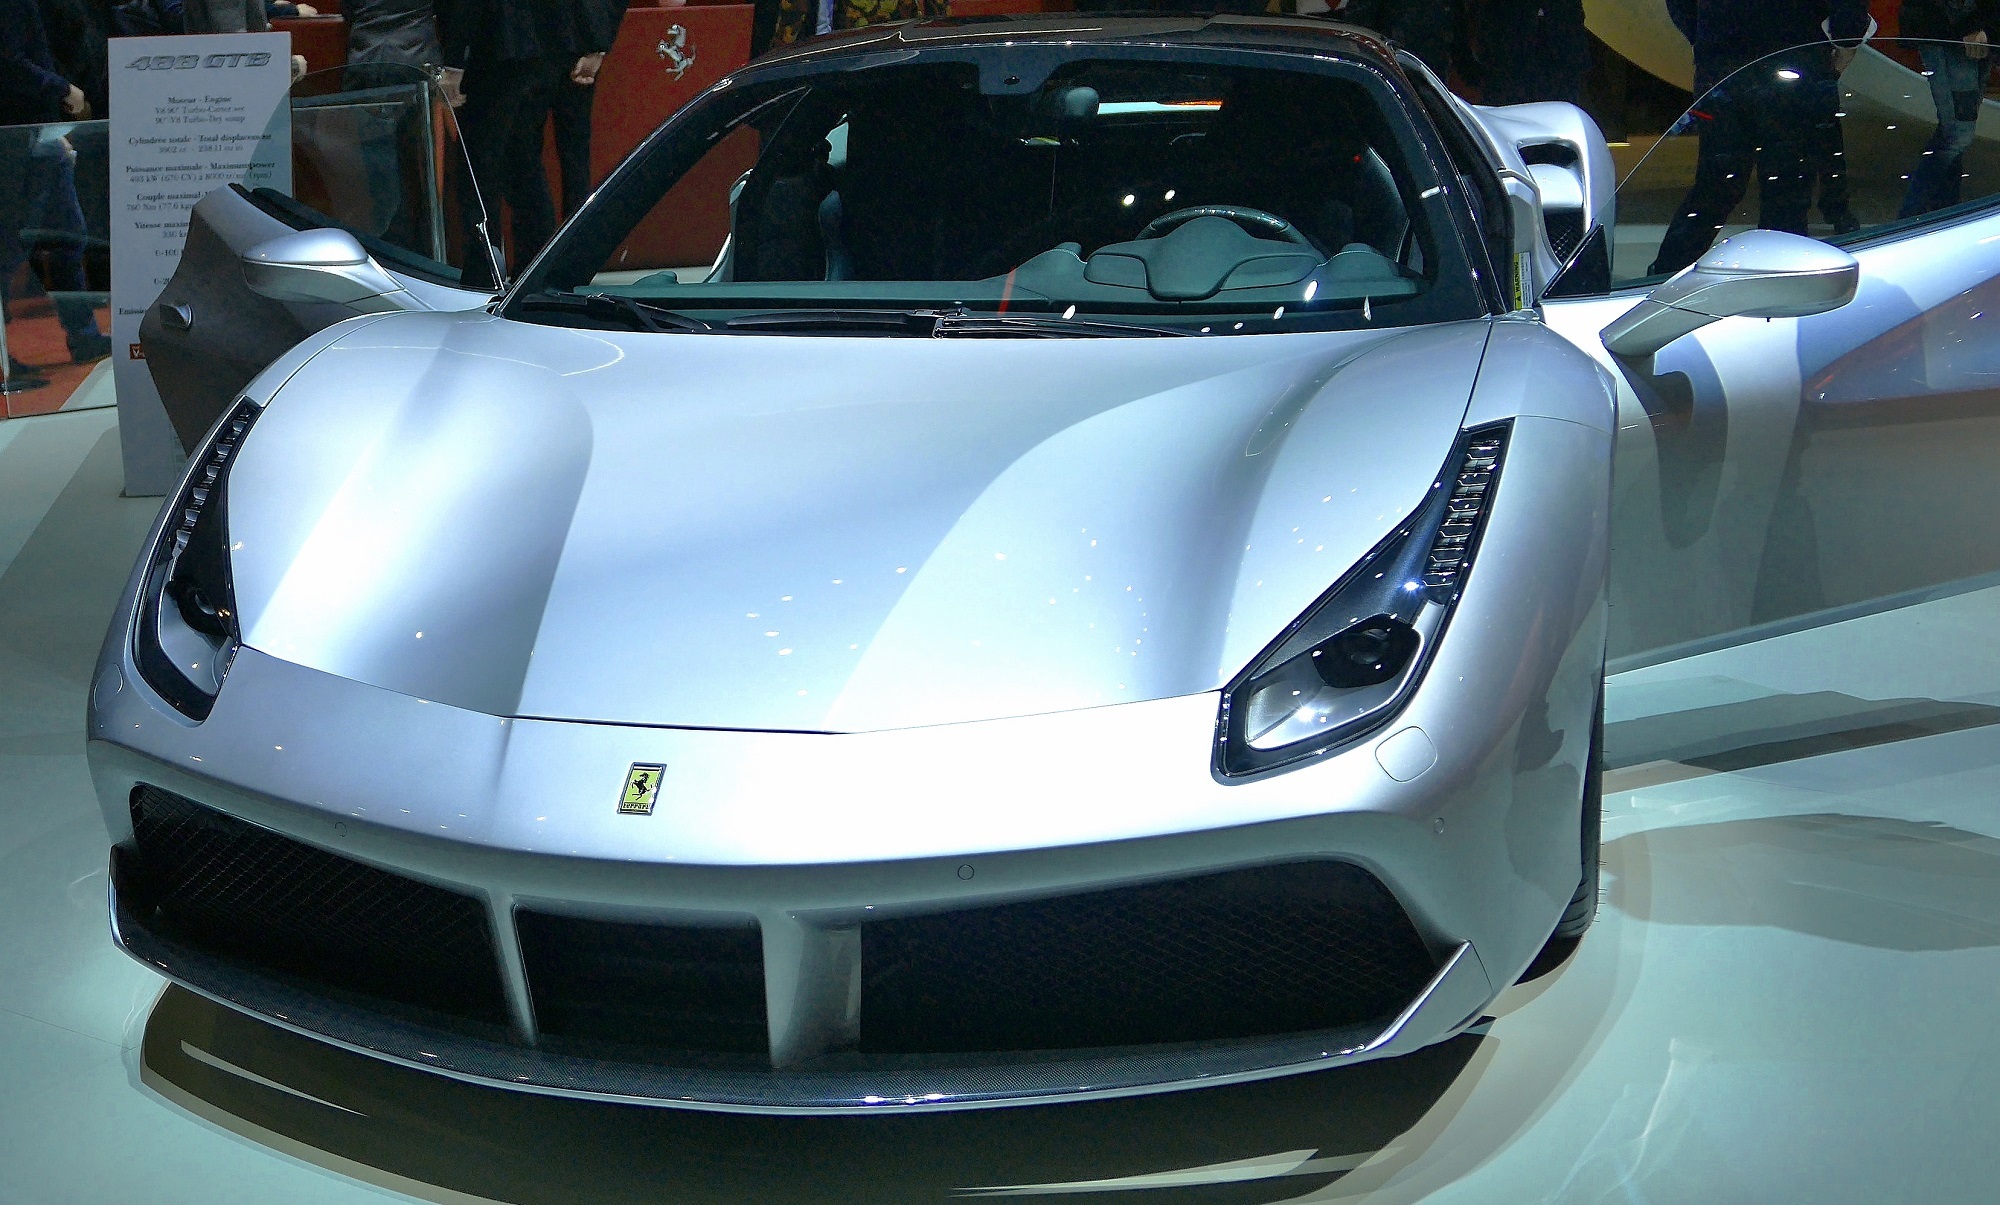
car, vehicle, land vehicle, sports car, supercar, automotive design, automobile make, wheel, auto show, ferrari 458, performance car, luxury vehicle, automotive exterior, coupe